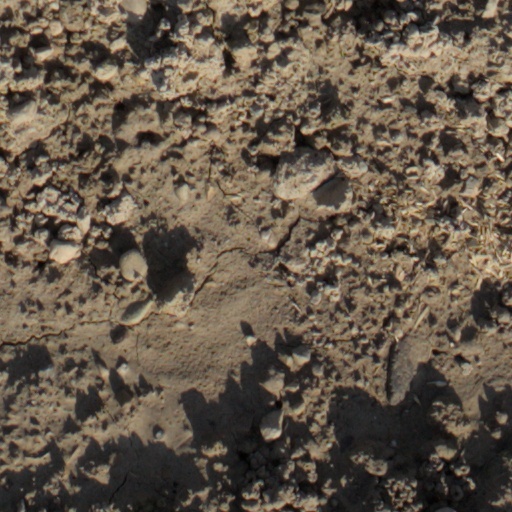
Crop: wheat